7th World Congress of the Comintern

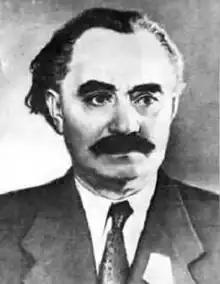
The Popular Front tactic is closely associated with the initiative of one of its early adherents, Bulgarian Communist Georgi Dimitrov (1882–1949).

Throughout the early 1930s the Soviet Union's People's Commissariat of Foreign Affairs, headed by Maxim Litvinov, had pursued a policy of attempting to win a broad international agreement to bring about military disarmament. This initiative had clearly reached a terminal impasse from the Nazi seizure of power in January 1933, however, with the new political reality writ large by the October 1933 departure of Nazi Germany from the Geneva disarmament negotiations.